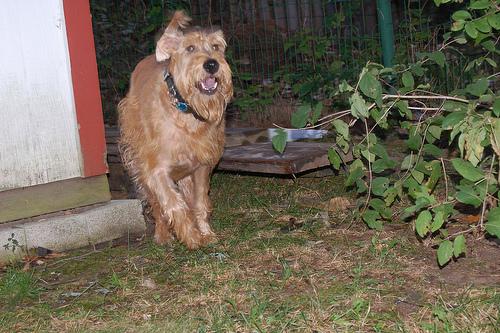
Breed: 207-n000036-Irish_terrier